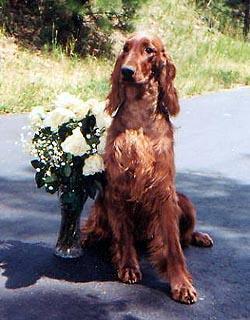
Irish_setter